IWRG Cabellera vs. Cabellera (June 2018)

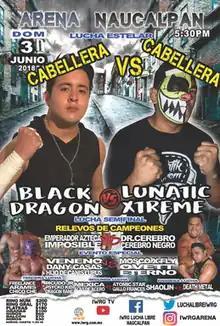
Official poster for the event

The IWRG Cabellera vs. Cabellera (Spanish for "Hair vs. Hair") show was a major "lucha libre" event produced and scripted by Mexican professional wrestling promotion International Wrestling Revolution Group (IWRG), that took place on June 3, 2018 in Arena Naucalpan, Naucalpan, State of Mexico, Mexico. The focal point of the Cabellera vs. Cabellera series of shows is one or more traditional "Lucha de Apuestas", or "Bet matches", where all competitors in the match risk their hair on the outcome of the match. The "Lucha de Apuestas" is considered the most prestigious match type in "lucha libre", especially when a wrestlers mask is on the line, but the "hair vs. hair" stipulation is held in almost as high regard.